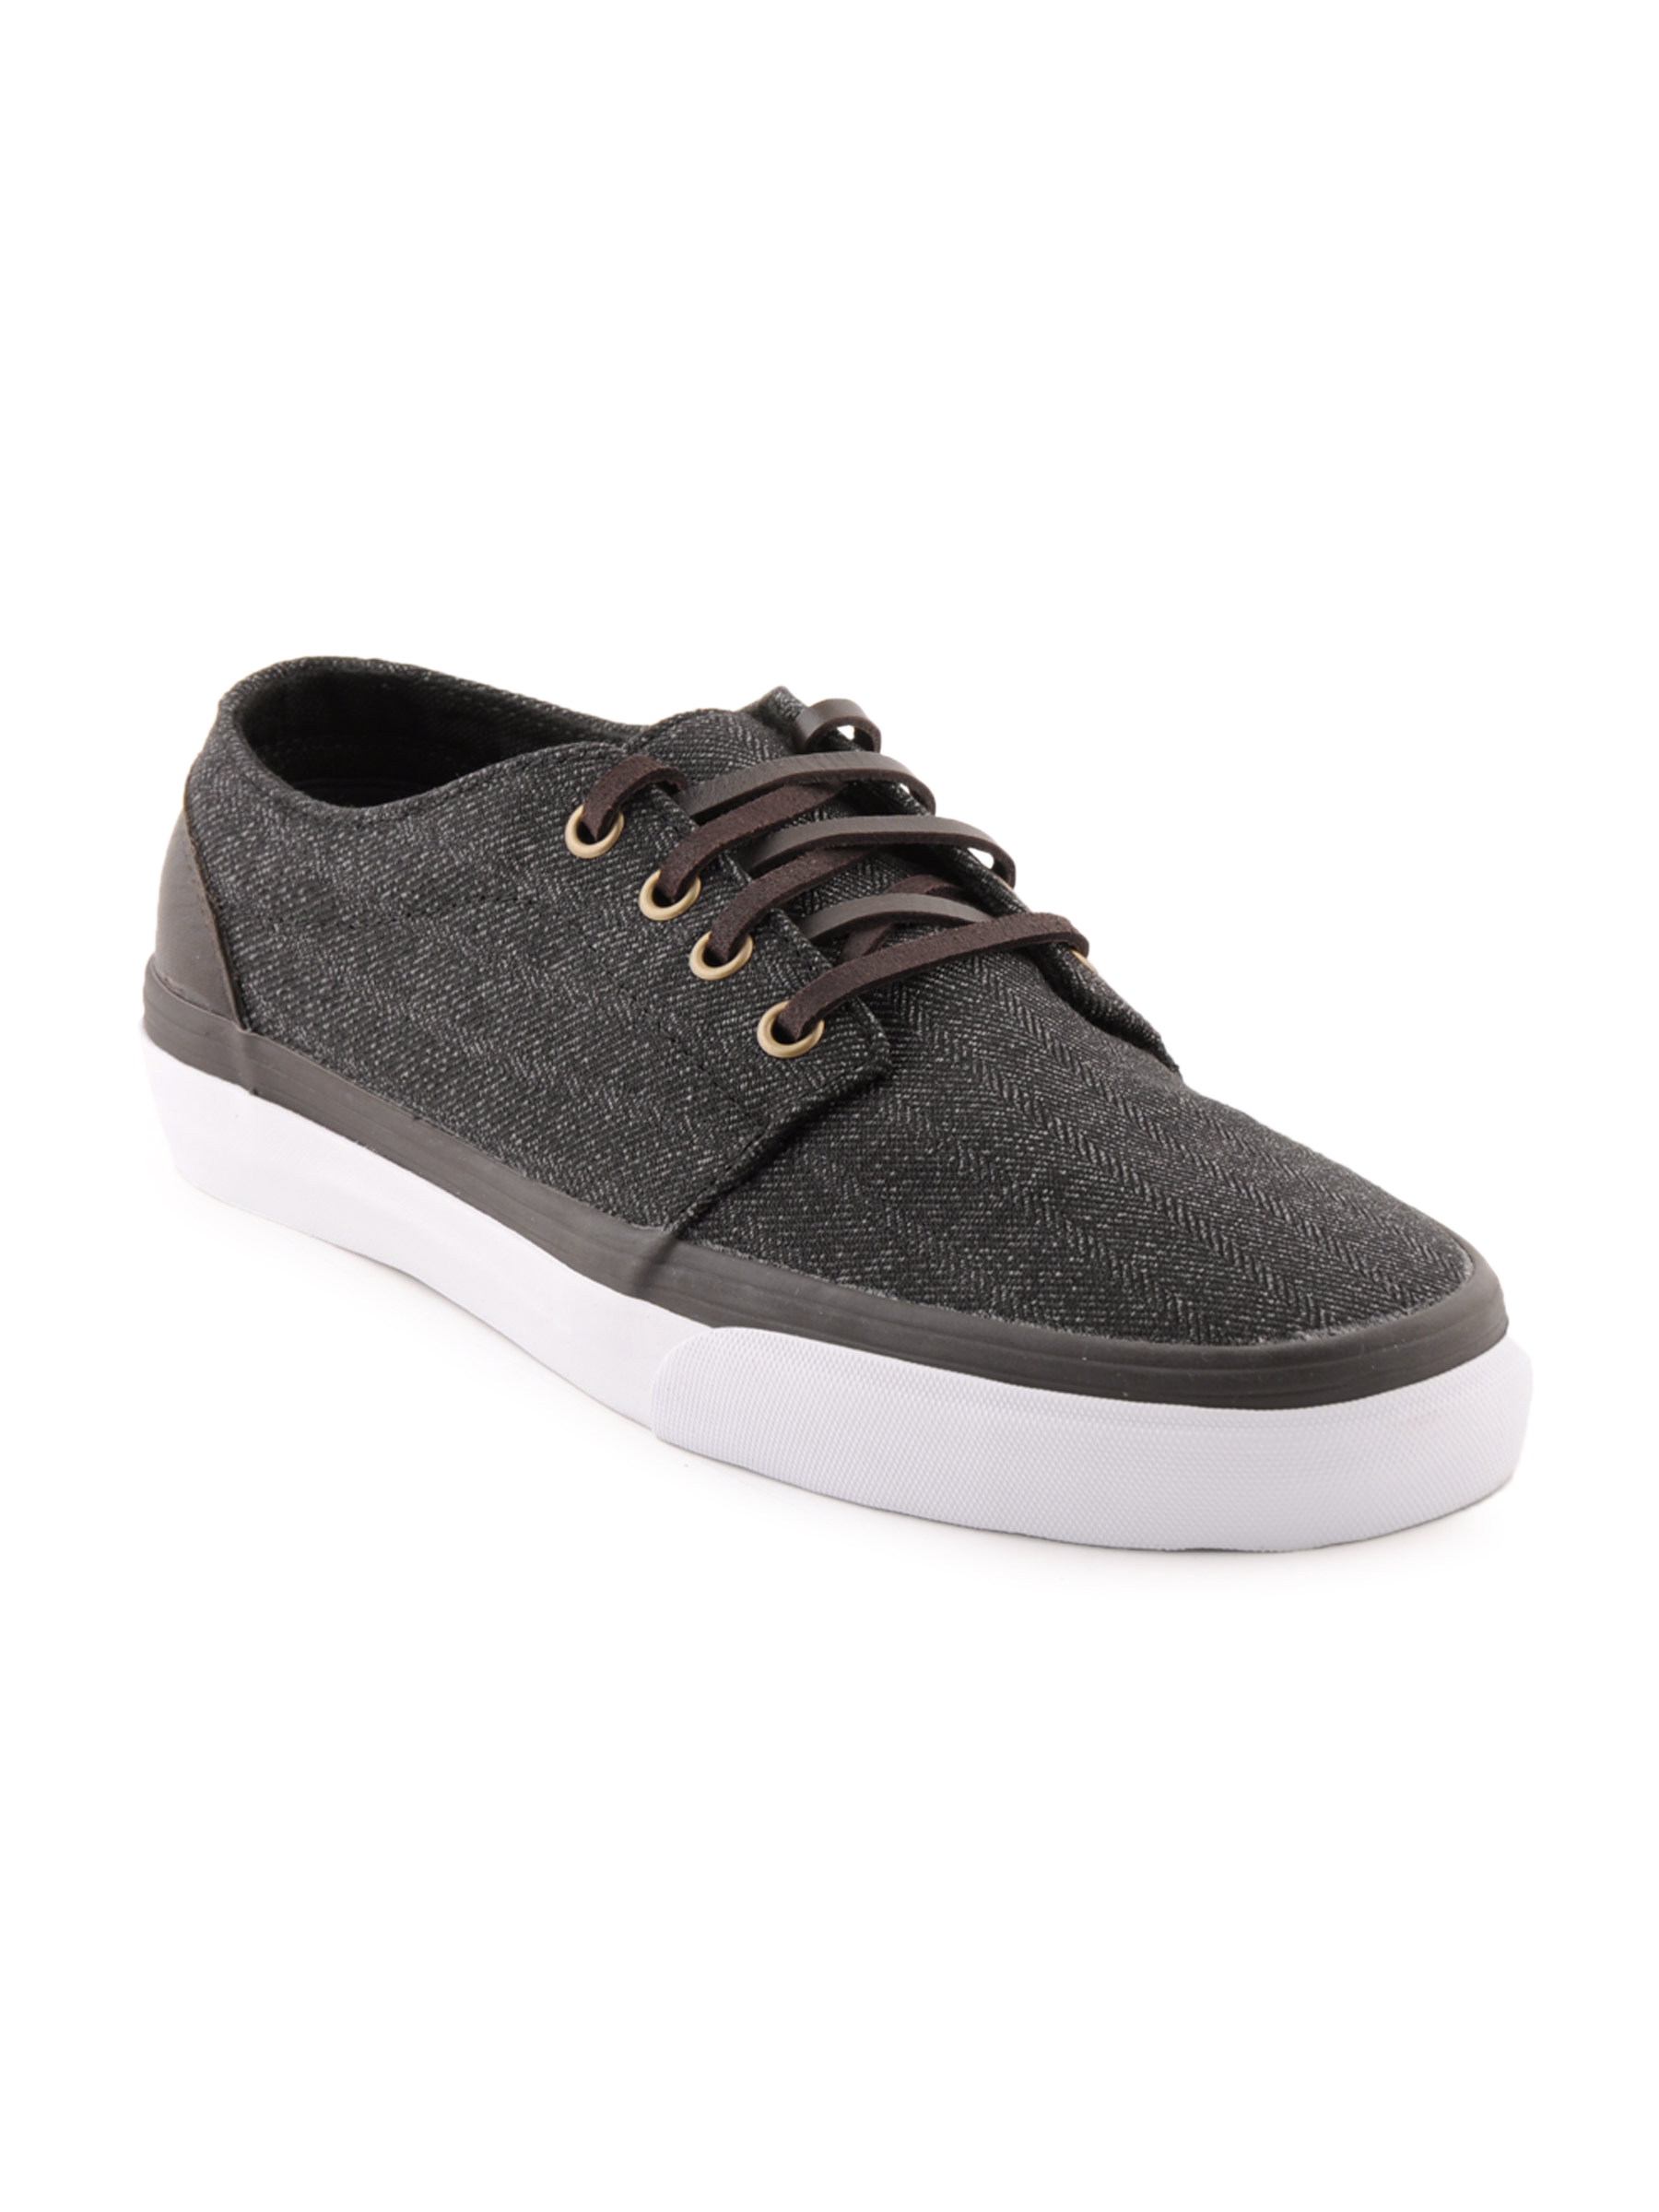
Vans Men 106 Vulcanized CA Black Casual Shoes
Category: Footwear / Shoes / Casual Shoes
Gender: Men
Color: Black
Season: Spring 2012
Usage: Casual